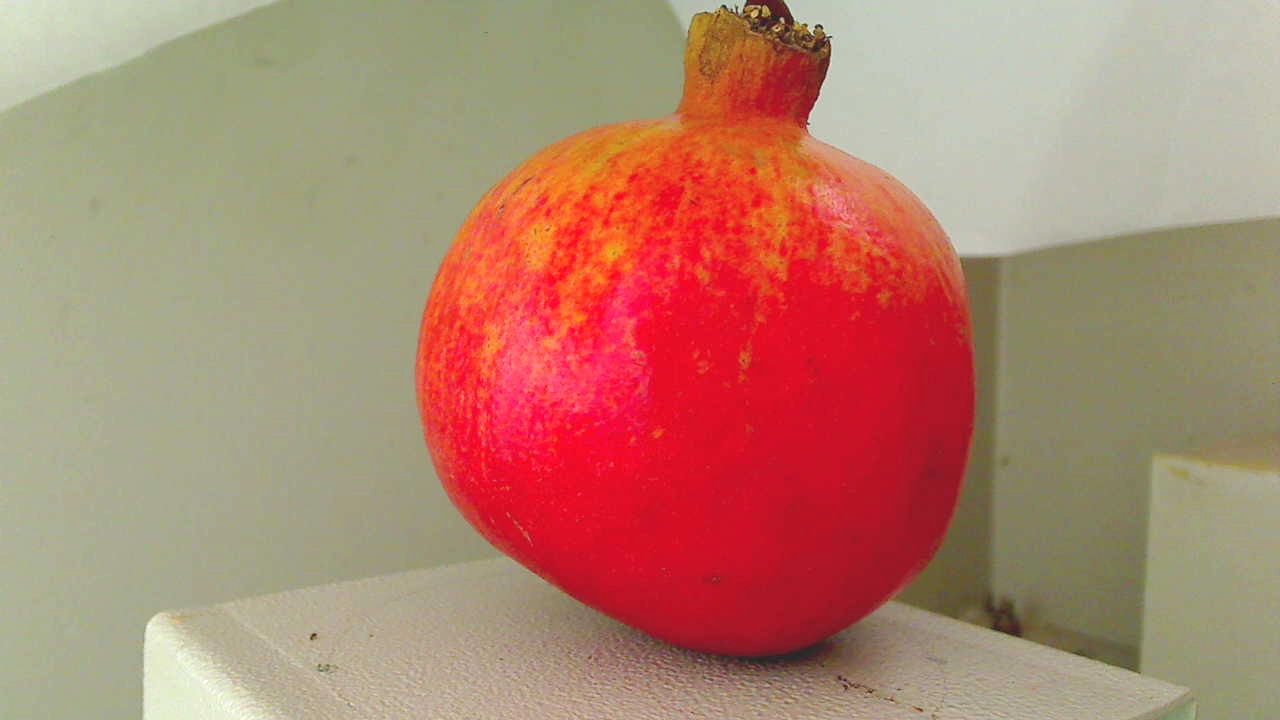
Grade: grade-2
Quality: quality-2